Der Rosenkavalier (Edo de Waart recording)

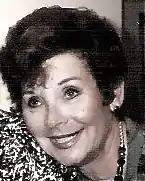
Soprano Evelyn Lear in 1994

Der Rosenkavalier (Dresden, 1911), Kömodie für Musik in drei Aufzügen (Comedy for Music in three Acts); libretto by Hugo von Hofmannsthal (1874–1929)